The Persuaders!

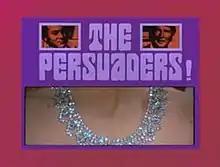

The Persuaders! is a British action comedy television series starring Tony Curtis and Roger Moore, produced by ITC Entertainment, and initially broadcast on ITV and ABC in 1971. The show has been called 'the last major entry in the cycle of adventure series that began 11 years earlier with "Danger Man" in 1960', as well as 'the most ambitious and most expensive of Sir Lew Grade's international action adventure series'. "The Persuaders!" was filmed in Britain, France, and Italy between May 1970 and June 1971.